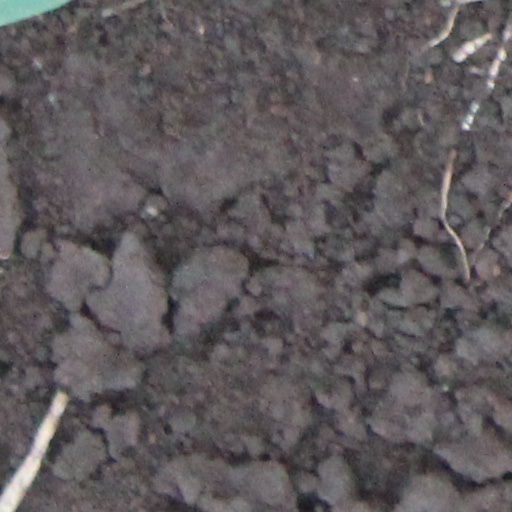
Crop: wheat